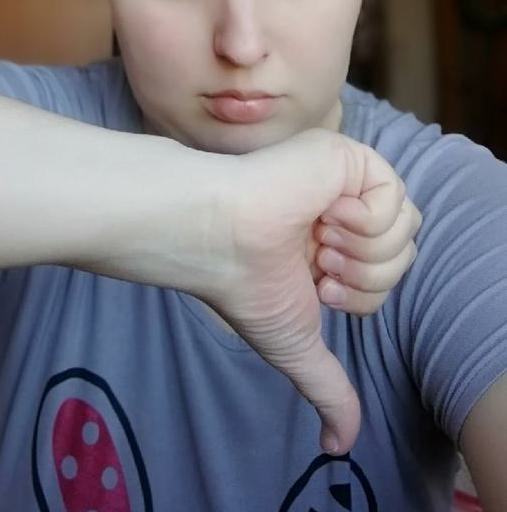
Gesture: dislike